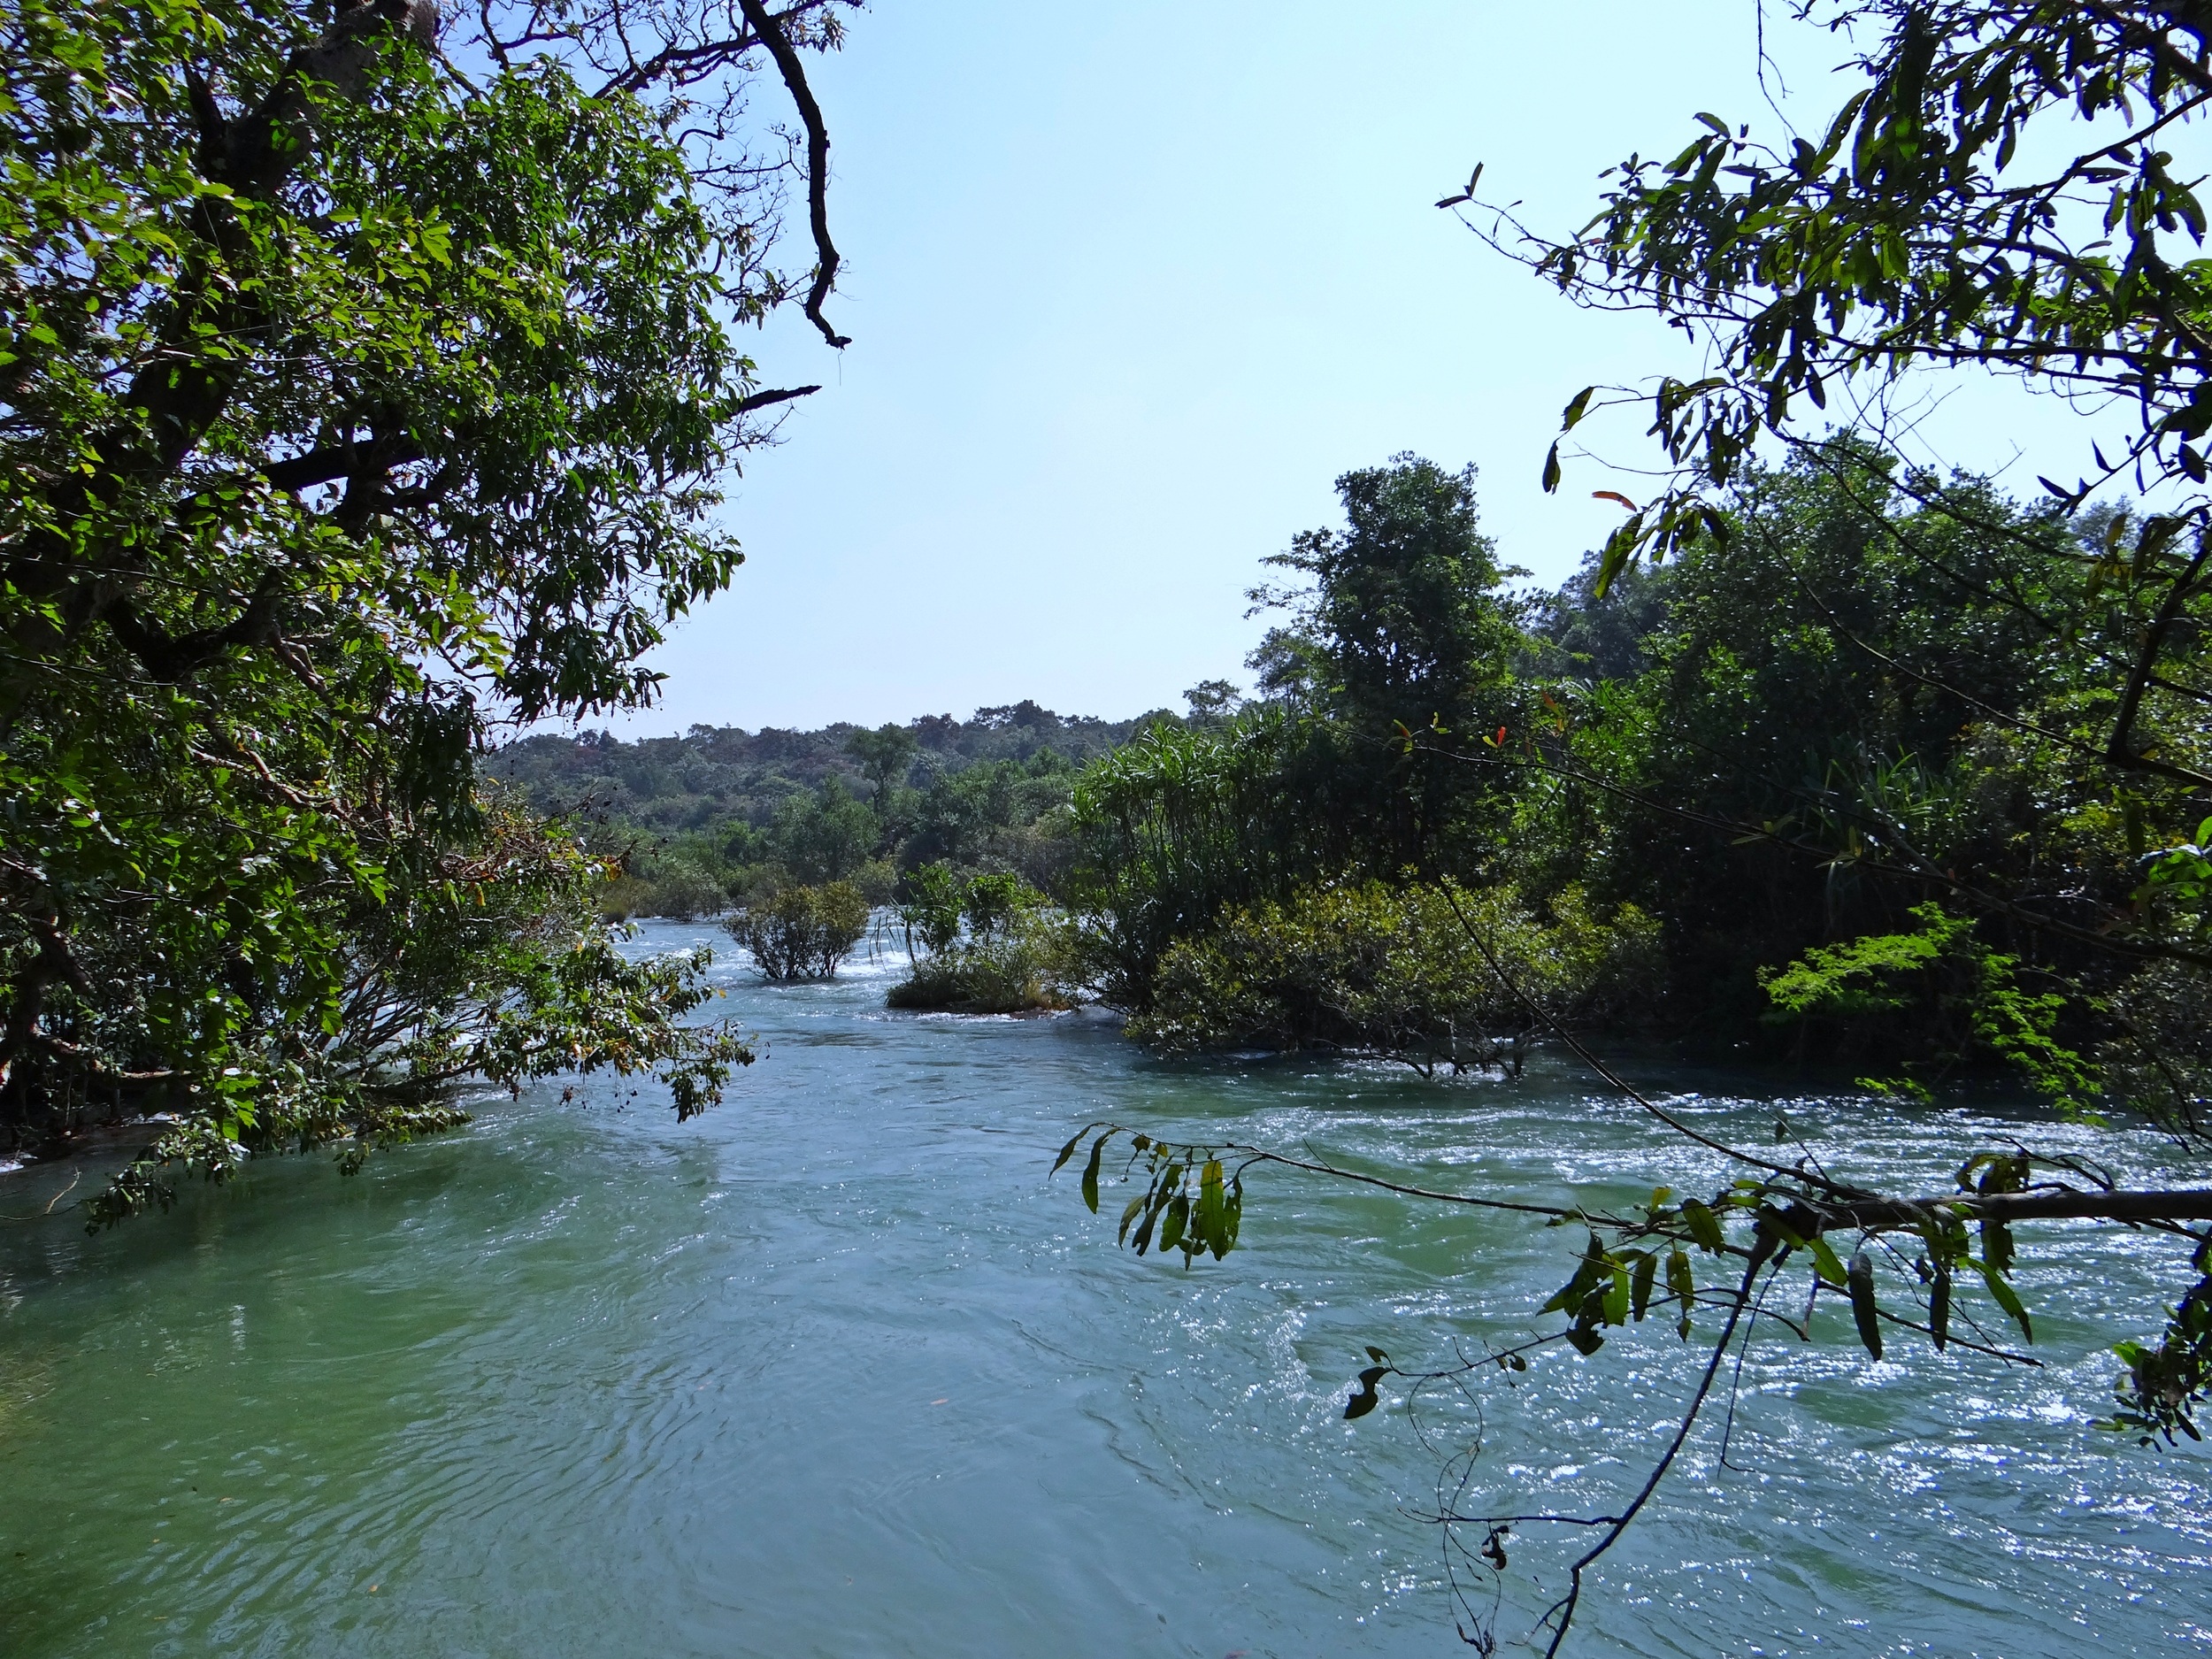
tree, water, nature, lake, river, stream, flow, jungle, scenery, rapid, body of water, india, landform, dandeli, kali, western ghats, geographical feature, woody plant